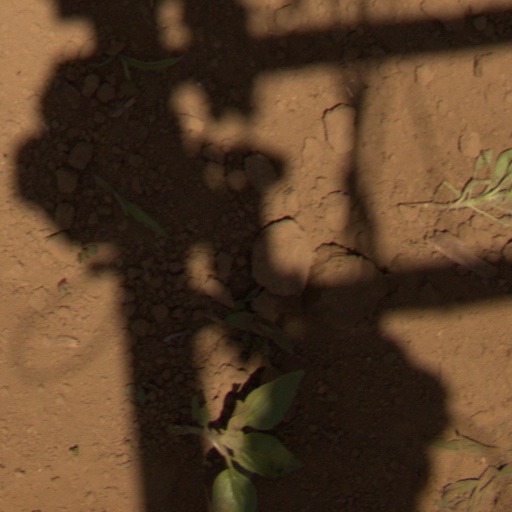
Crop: Jerusalem artichoke